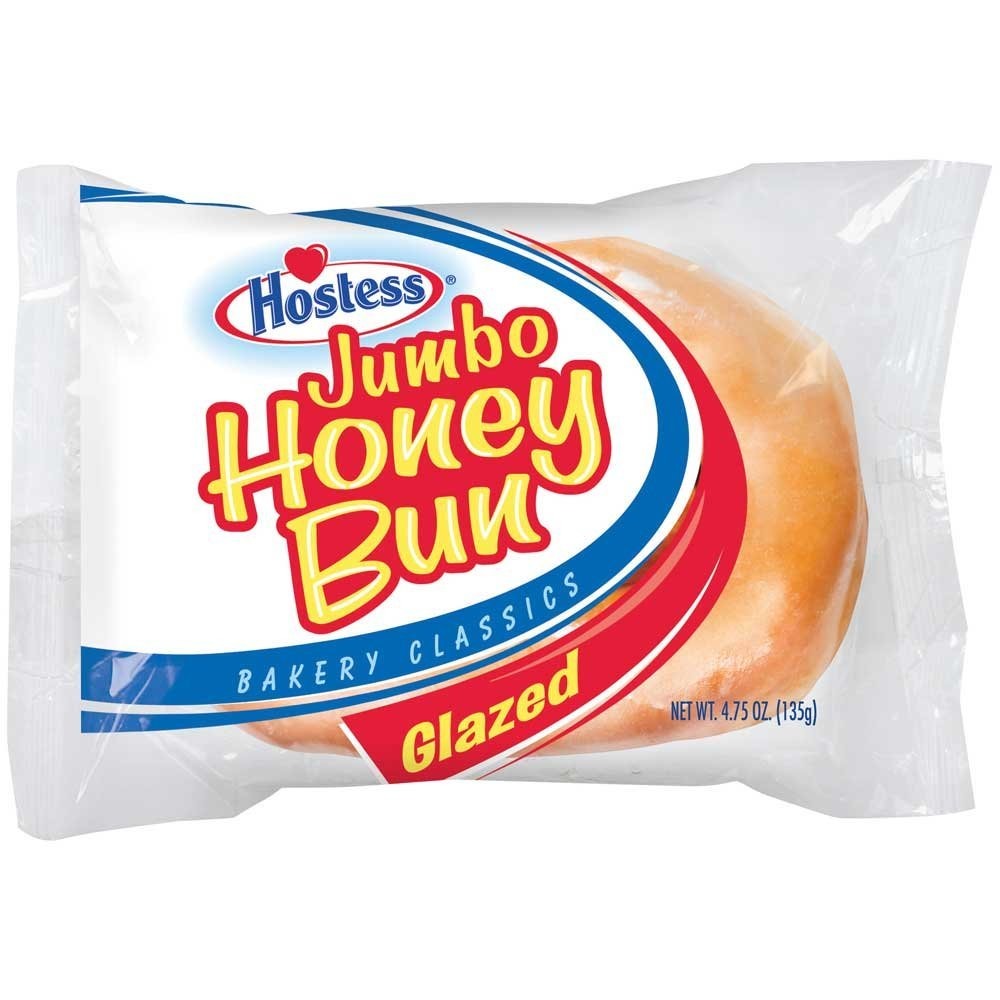
Item Name: Hostess Single Serve Jumbo Glazed Honey Bun, 4.75 Ounce -- 36 per case.
Value: 36.0
Unit: Count

Price: 1.68